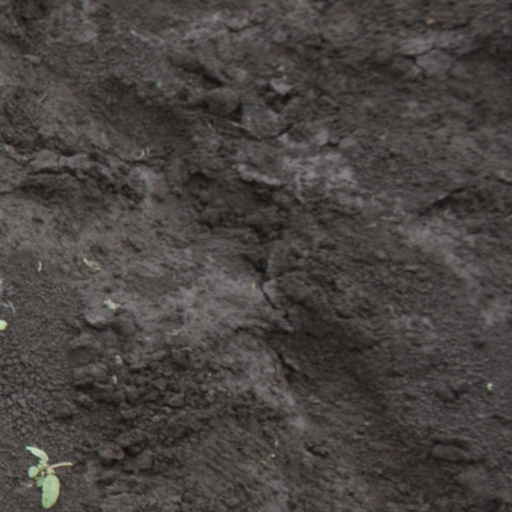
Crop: soybean